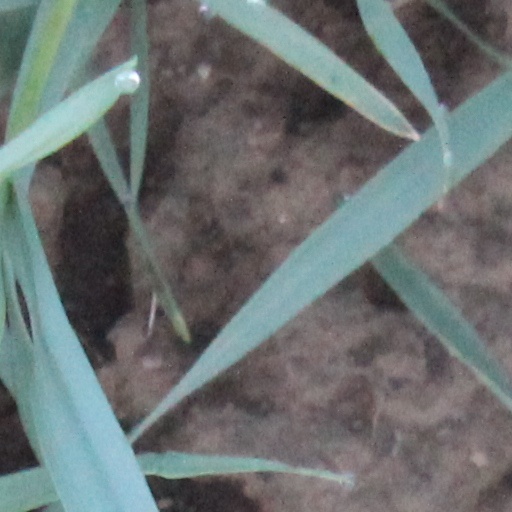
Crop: wheat